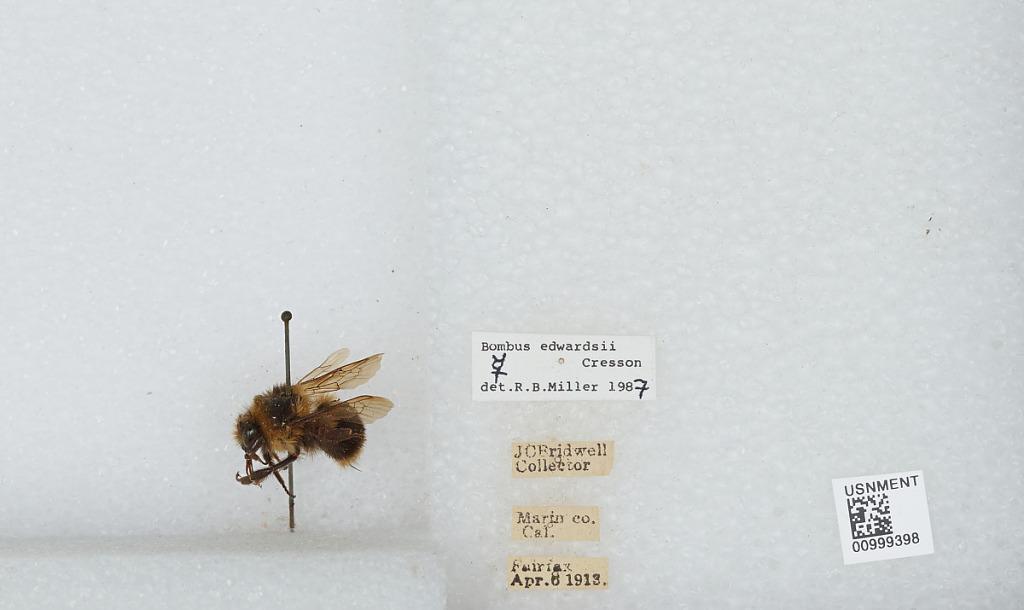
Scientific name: Bombus (Pyrobombus) melanopygus Nylander
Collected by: J. Bridwell
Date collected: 1913-4-6
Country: United States
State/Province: California
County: Marin
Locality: Fairfax
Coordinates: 37.9872, -122.589
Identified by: Miller, R. B.